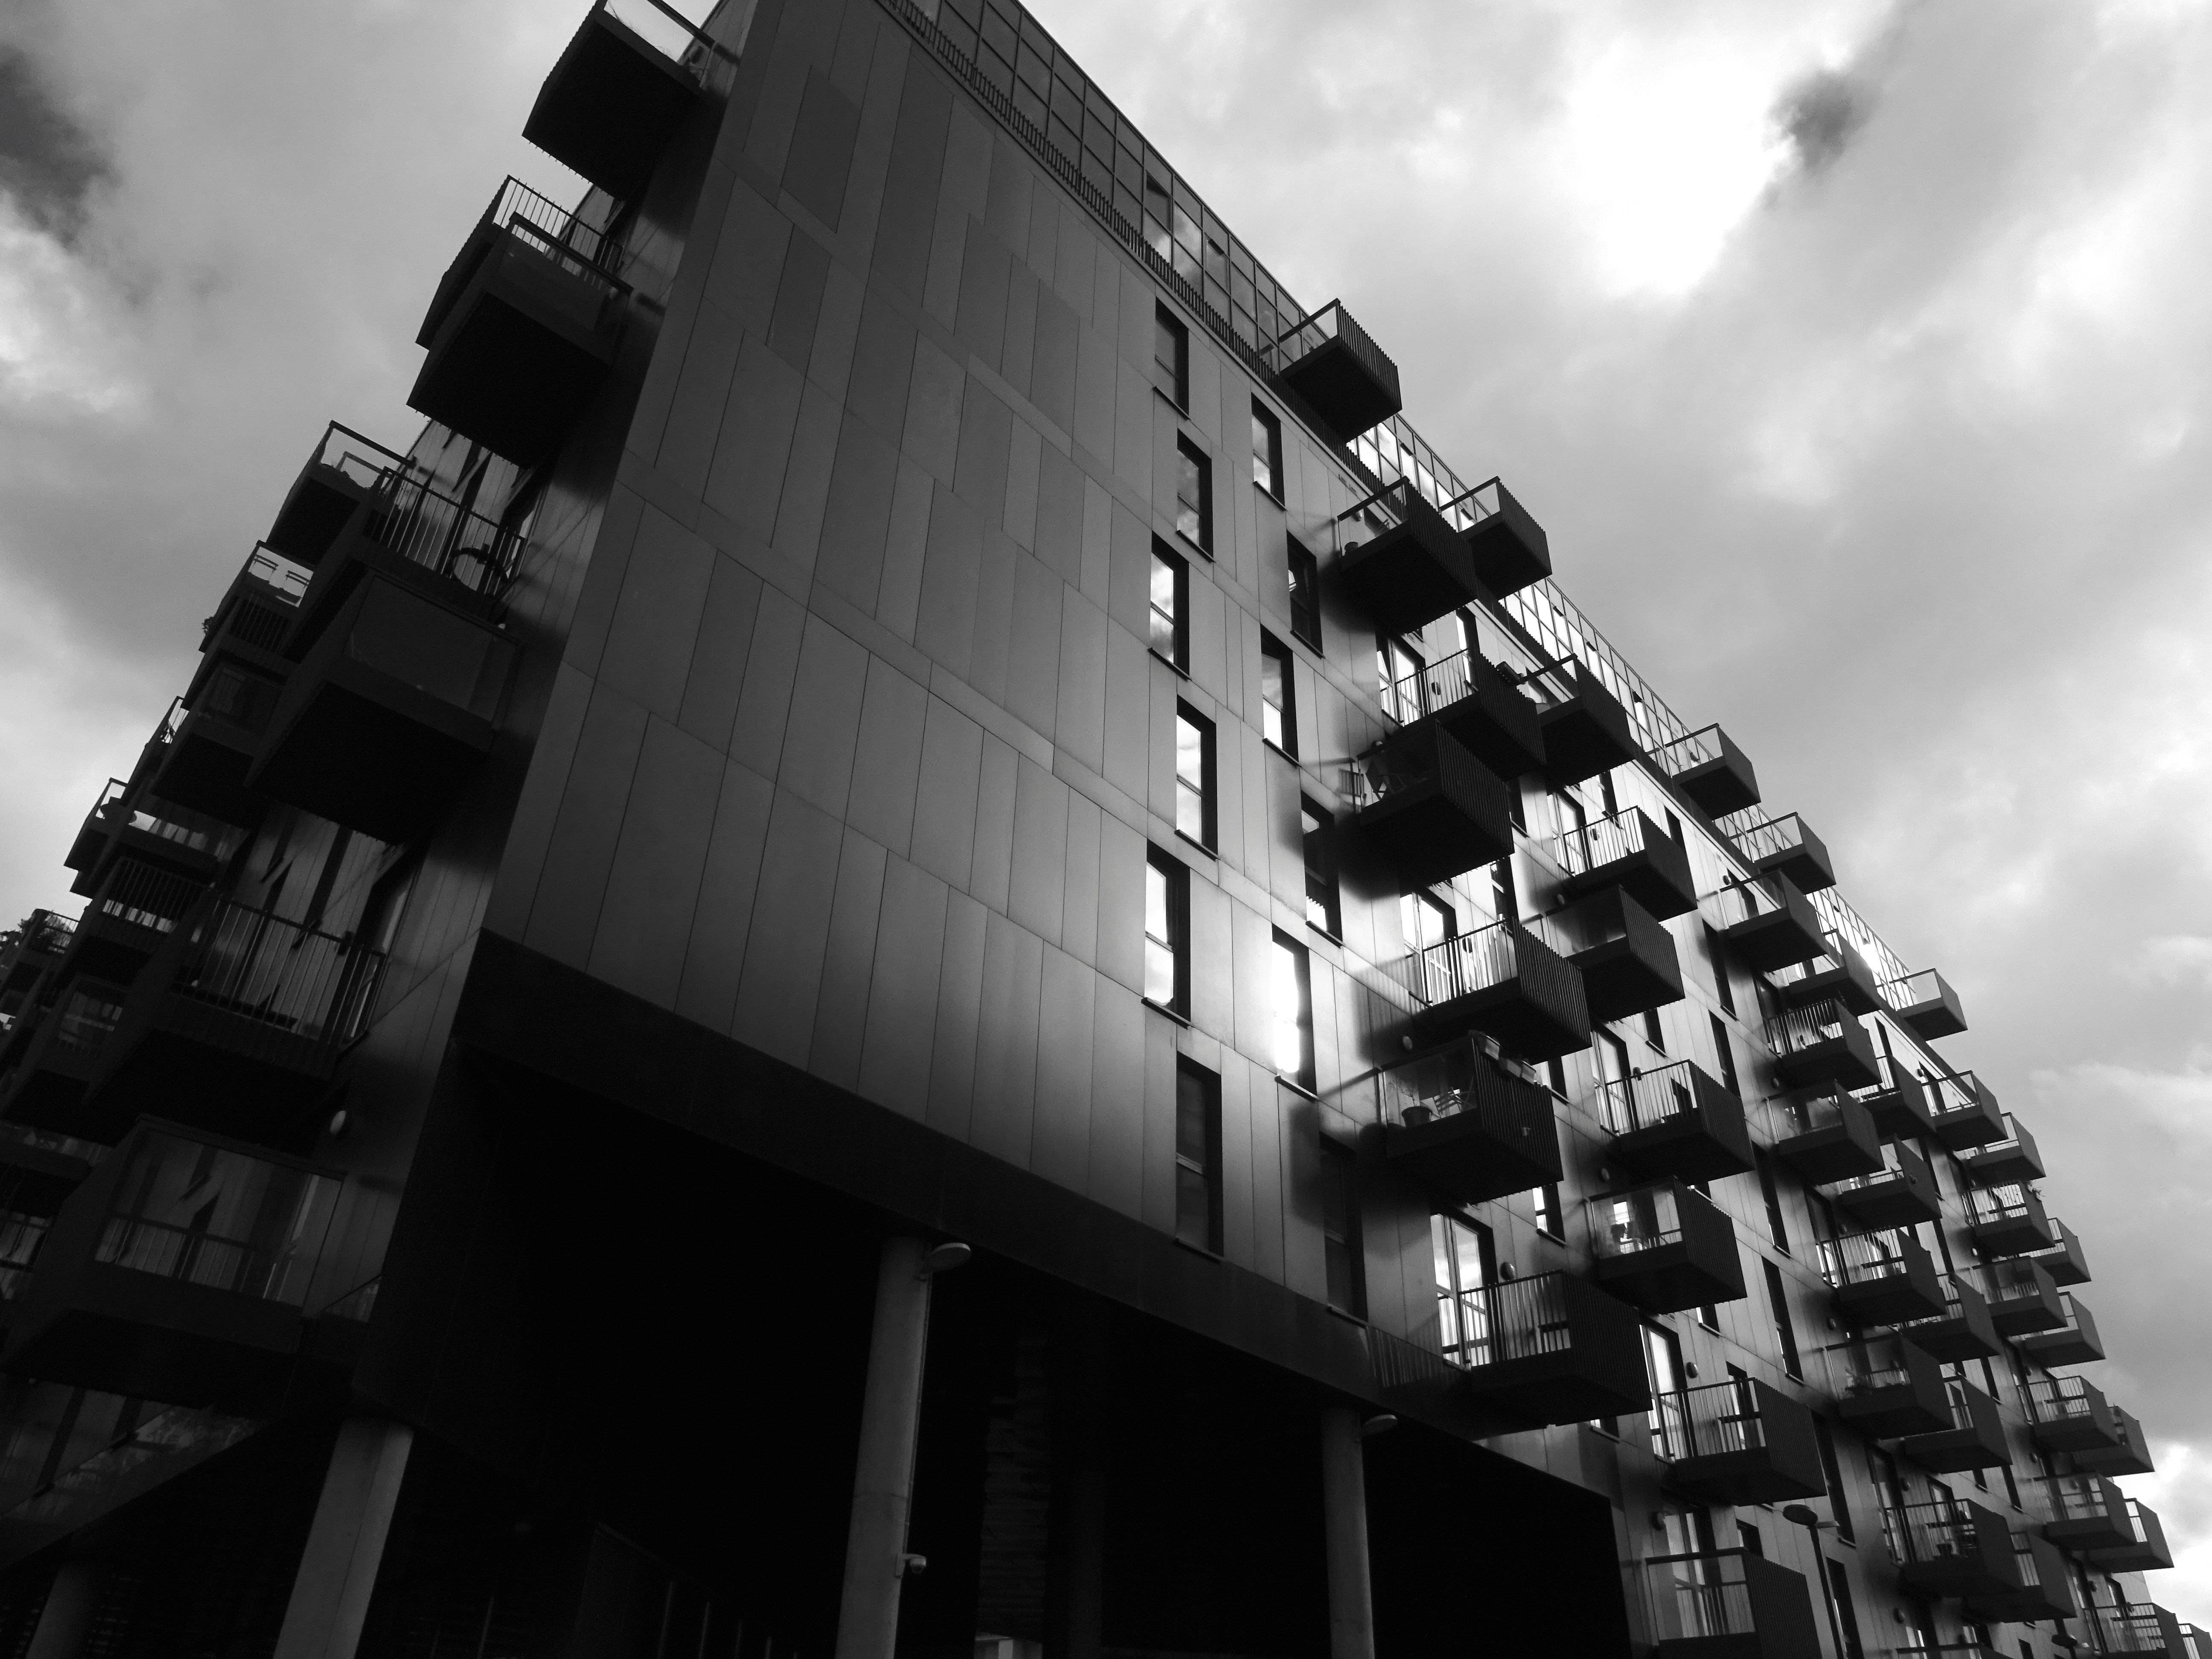
white, black, architecture, black and white, sky, urban area, monochrome, metropolis, building, apartment, tower block, monochrome photography, condominium, metropolitan area, cloud, residential area, brutalist architecture, facade, city, Material property, photography, mixed use, house, commercial building, skyscraper, style, symmetry, urban design